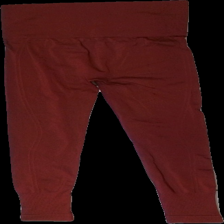
View: back
Type: Tights
Category: Ladies
Brand: Not in the list
Brand text on label: crivit
Colors: Red
Material: 77% polyester 23% nylone
Cut: Regular
Size: S
Season: All
Trend: sports
Damage: outwashed print
Price range: <50
Recommended usage: Reuse